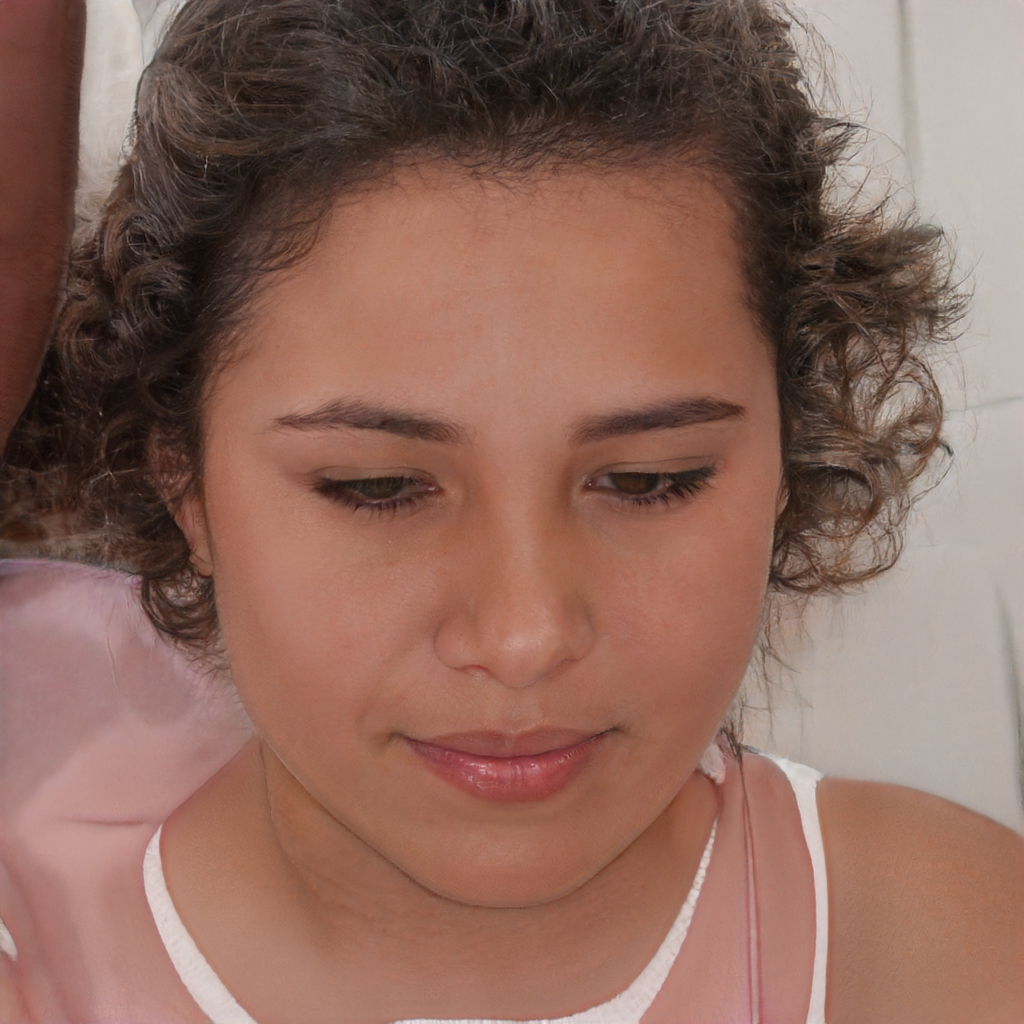
Portrait style: Real Portrait